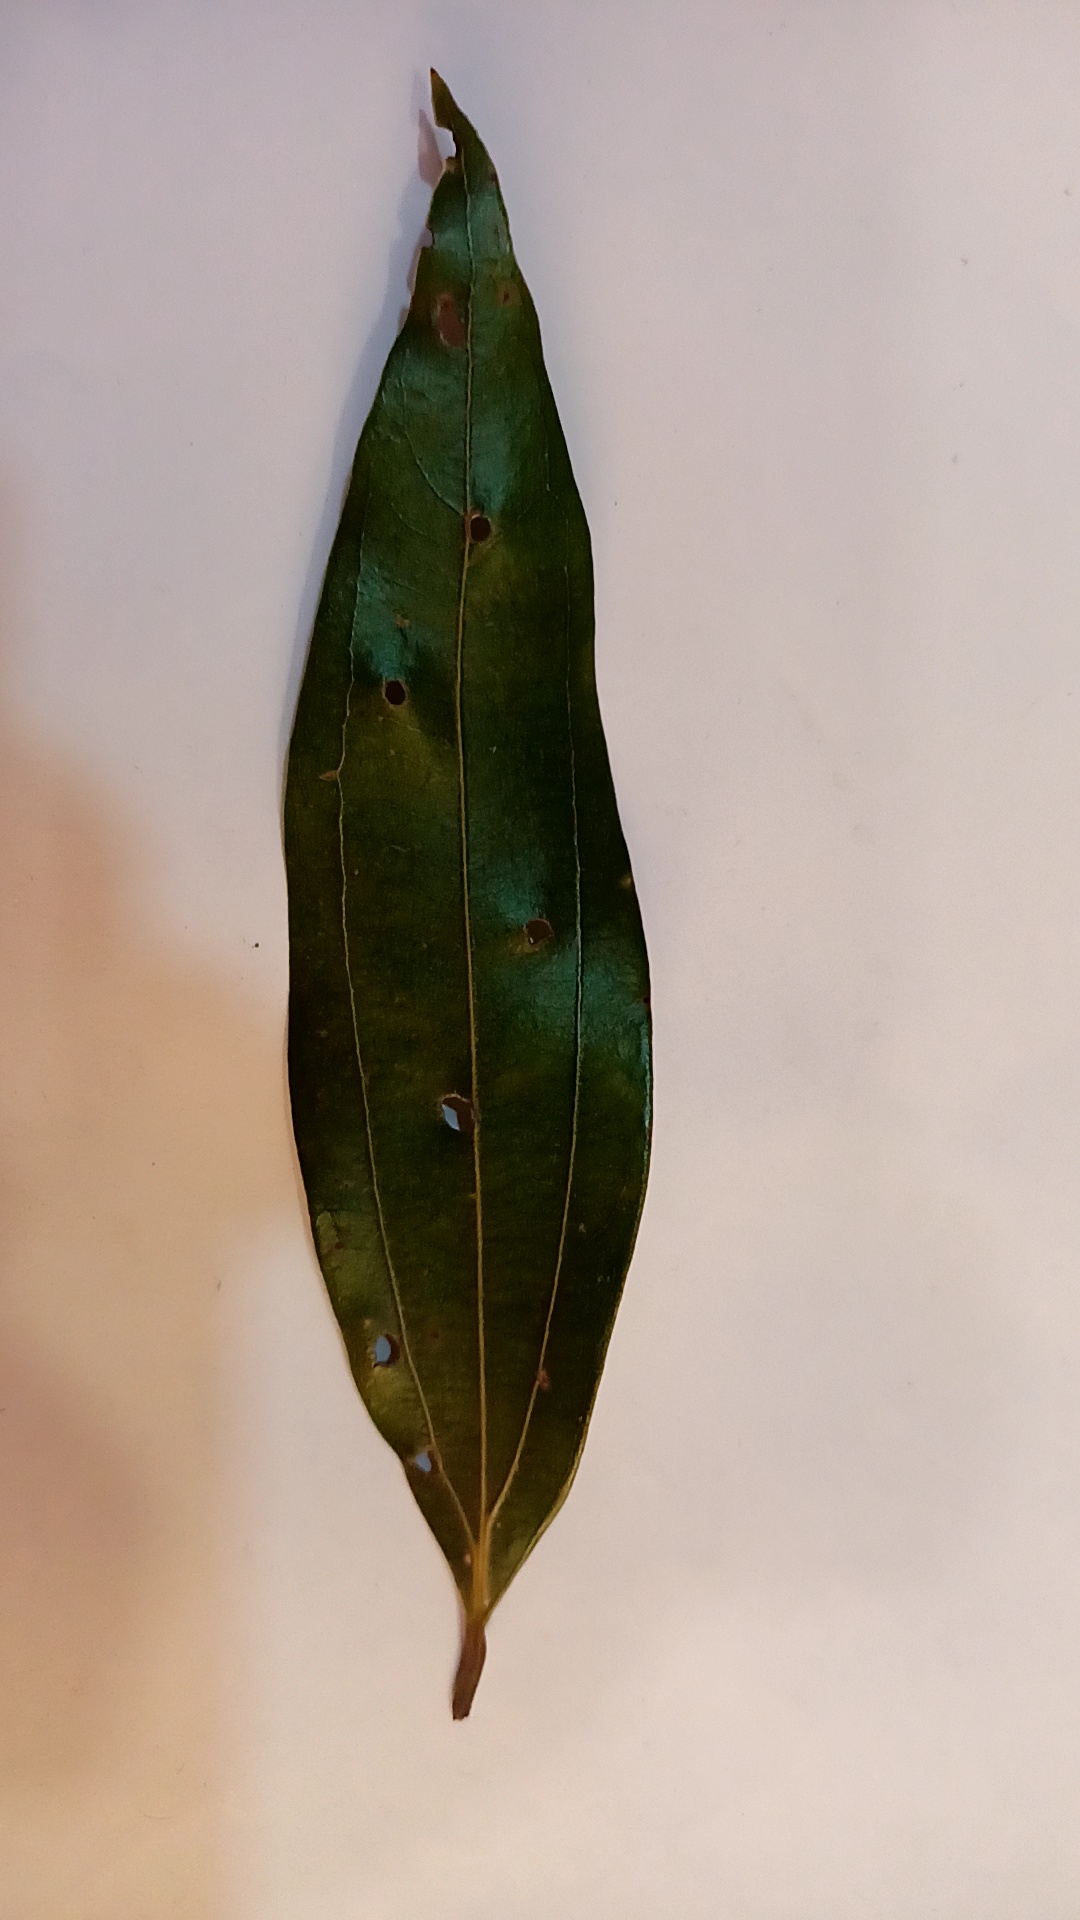
Label: Disease